Eberbach (Baden)

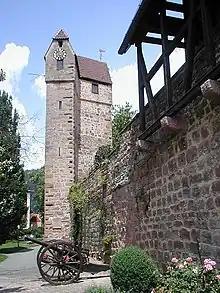
Pulverturm

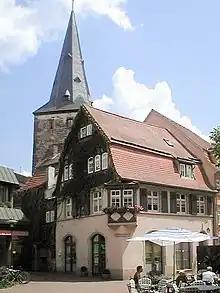
Haspelturm und Spohrsches Haus

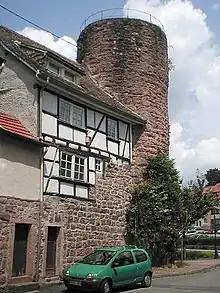
Rosenturm

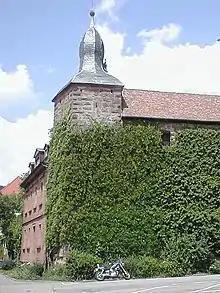
Blauer Hut

The historic old town, which is a pedestrian precinct, with its four well maintained towers, many well kept timber-frame houses and some town wall remnants, is a magnet for tourists. Likewise, the Eberbach castle ruins, which stand above the town on one of the mountains in the Odenwald range that surrounds the town, are worthy of sightseeing as part of the string of castles along the river Neckar. Eberbach also lies on the "Burgenstraße" (Castle Road), which leads from Mannheim all the way to Prague.